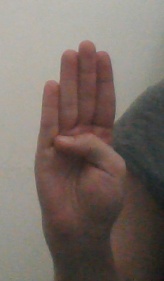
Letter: kaaf